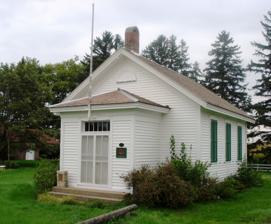
Building: Antioch School (Anamosa, Iowa)
Country: United States of America
Year built: 1872
United States historic place Antioch School U.S. National Register of Historic Places Show map of Iowa Show map of the United States Location Iowa Highway 64 , 4 miles (6.4 km) east of Anamosa Coordinates 42°05′07.3″N 91°12′50.6″W / 42.085361°N 91.214056°W / 42.085361; -91.214056 Area 1-acre (0.40 ha) Built 1872 Built by Edward M. Harvey NRHP reference No. 00001654 Added to NRHP January 16, 2001 Antioch School is a historic building located east of Anamosa, Iowa , United States.  The frame one-room schoolhouse was constructed by local builder Edward M. Harvey in 1872.  It served as a school until 1959, when it was closed. American Regionalist artist Grant Wood attended school here from 1896 to 1901. The buildings and grounds were bought by the Paint N' Palette Club who used the old school building as an art studio and gallery until 1965 when they built their present facility on the property.  In 1997, the Jones County Historic Preservation Commission acquired the school building and grounds.  There is also an outhouse northwest of the school building.  The school and outhouse were listed together on the National Register of Historic Places in 2001. References